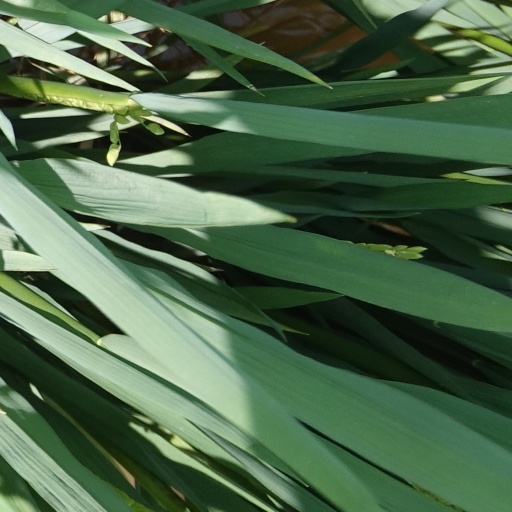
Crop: rice